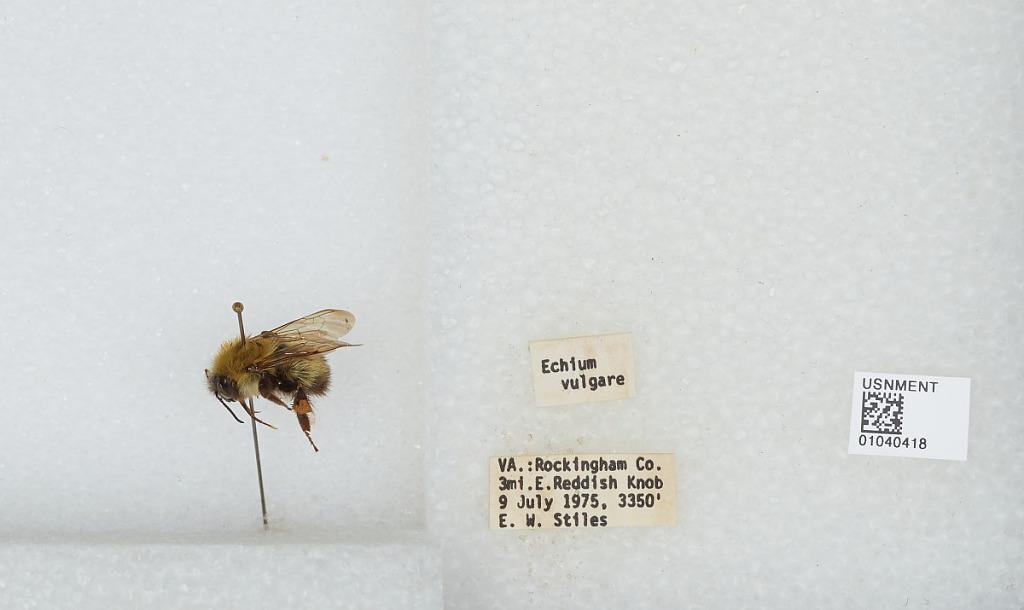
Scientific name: Bombus (Pyrobombus) perplexus Cresson
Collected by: E. Stiles
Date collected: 1975-7-9
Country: United States
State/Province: Virginia
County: Rockingham
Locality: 3 miles East of Reddish Knob (George Washington National Forest)
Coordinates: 38.4636, -79.1861